Admiralgade 28

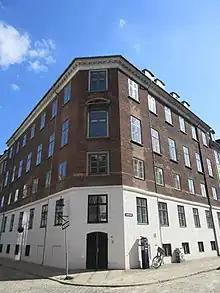
Admiralgade 27.

The graphic studio Pacht & Crone was later based in the building from 1882 until at least 1905.